New Guinea Highlands

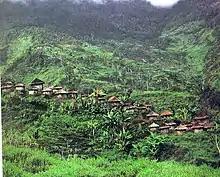
A Yali village in Ilugwa, Central Mamberamo, Highland Papua

Although some valleys such as the Waghi Valley in the Western Highlands, Papua New Guinea are heavily cultivated and support urban settlements most of the mountains have traditional tribal village communities in the grassy mountain valleys. The PNG highland provinces are Eastern Highlands Province; Simbu Province (or Chimbu) whose centre is the small coffee-growing town of Kundiawa on the Wahgi River near Mount Wilhelm; Jiwaka Province; the Western Highlands; the rugged Enga Province the home of the Enga people with its administration in the very small town of Wabag on the Lai River, and containing the large Porgera Gold Mine; Hela Province; Southern Highlands Province, with its centre in the small town and airport of Mendi, and containing the Huli wigmen area around the town of Tari; and parts of West Sepik Province and Western Province. The Highlands Highway connects many of these towns. Larger urban areas in the PNG Highlands include the Western Highlands capital and PNG's 3rd largest city Mount Hagen (near the extinct Mount Hagen (volcano)), the Eastern Highlands capital and former colonial town of Goroka, and the mining town of Tabubil. The climate is humid as you would expect of the tropical rainforested island of New Guinea, but the higher mountain slopes are of course cooler than the lowlands.